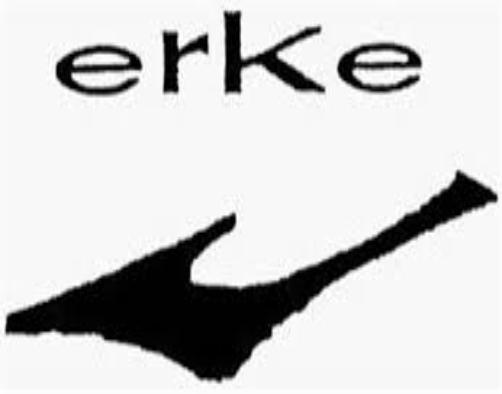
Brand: ERKE-2
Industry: Clothes